Eilhard Mitscherlich

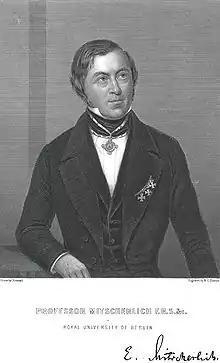
Eilhard Mitscherlich (1794–1863)

Eilhard Mitscherlich (7 January 179428 August 1863) was a German chemist, who is perhaps best remembered today for his discovery of the phenomenon of crystallographic isomorphism in 1819.